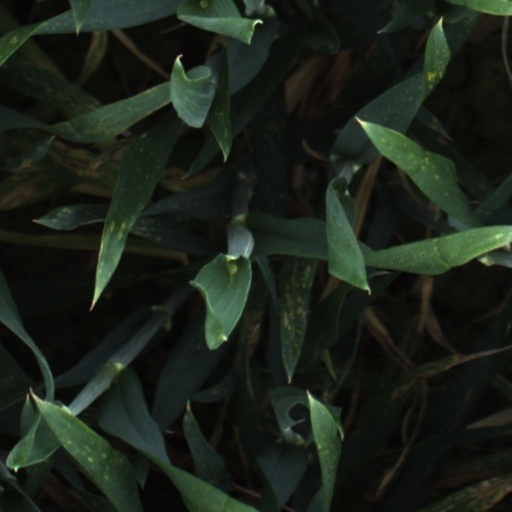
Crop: wheat